Patagonia

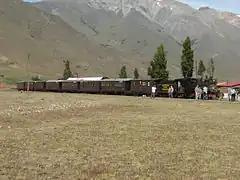
"La Trochita" on its Chubut Province route: Formerly the sole rapid transport means in the province, "La Trochita" is now a tourist attraction.

Sheep farming introduced in the late 19th century has been a principal economic activity. After reaching its heights during the First World War, the decline in world wool prices affected sheep farming in Argentina. Nowadays, about half of Argentina's 15 million sheep are in Patagonia, a percentage that is growing as sheep farming disappears in the pampas to the north. Chubut (mainly Merino) is the top wool producer with Santa Cruz (Corriedale and some Merino) second. Sheep farming revived in 2002 with the devaluation of the peso and firmer global demand for wool (led by China and the EU). Still, little investment occurs in new abattoirs (mainly in Comodoro Rivadavia, Trelew, and Rio Gallegos), and often phytosanitary restrictions reduce the export of sheep meat. Extensive valleys in the Cordilleran Range have provided sufficient grazing lands, and the low humidity and weather of the southern region make raising Merino and Corriedale sheep common.